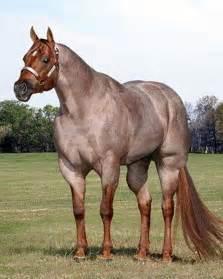
horse